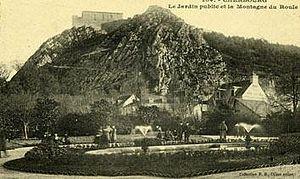
Port de pêche gaulois, devenu place forte à la pointe du Cotentin à partir des Romains, Cherbourg devient un enjeu stratégique de la guerre de Cent Ans. Avec la décision d'établir une rade artificielle par la construction d'une digue, puis l'établissement d'un port militaire, Cherbourg se développe fortement au XIXᵉ siècle. Port d'escale transatlantiques dans la première moitié du XXᵉ siècle, Cherbourg est l'un des objectifs prioritaires des troupes américaines lors du débarquement de Normandie en 1944.